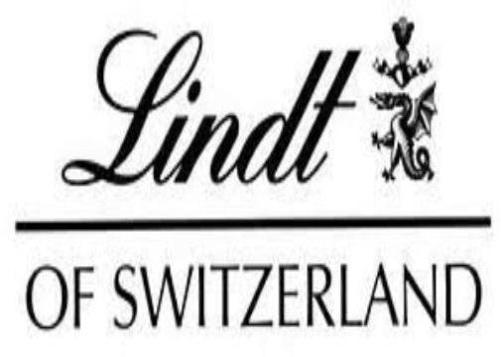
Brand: lindt
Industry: Food